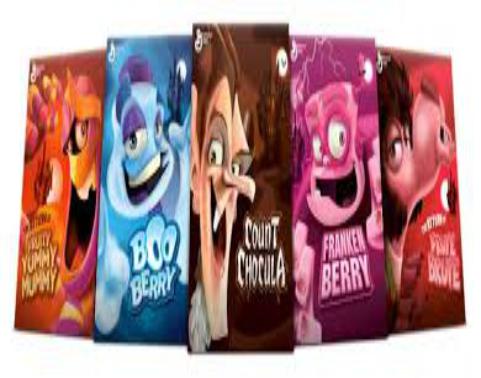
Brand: Boo Berry
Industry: Food